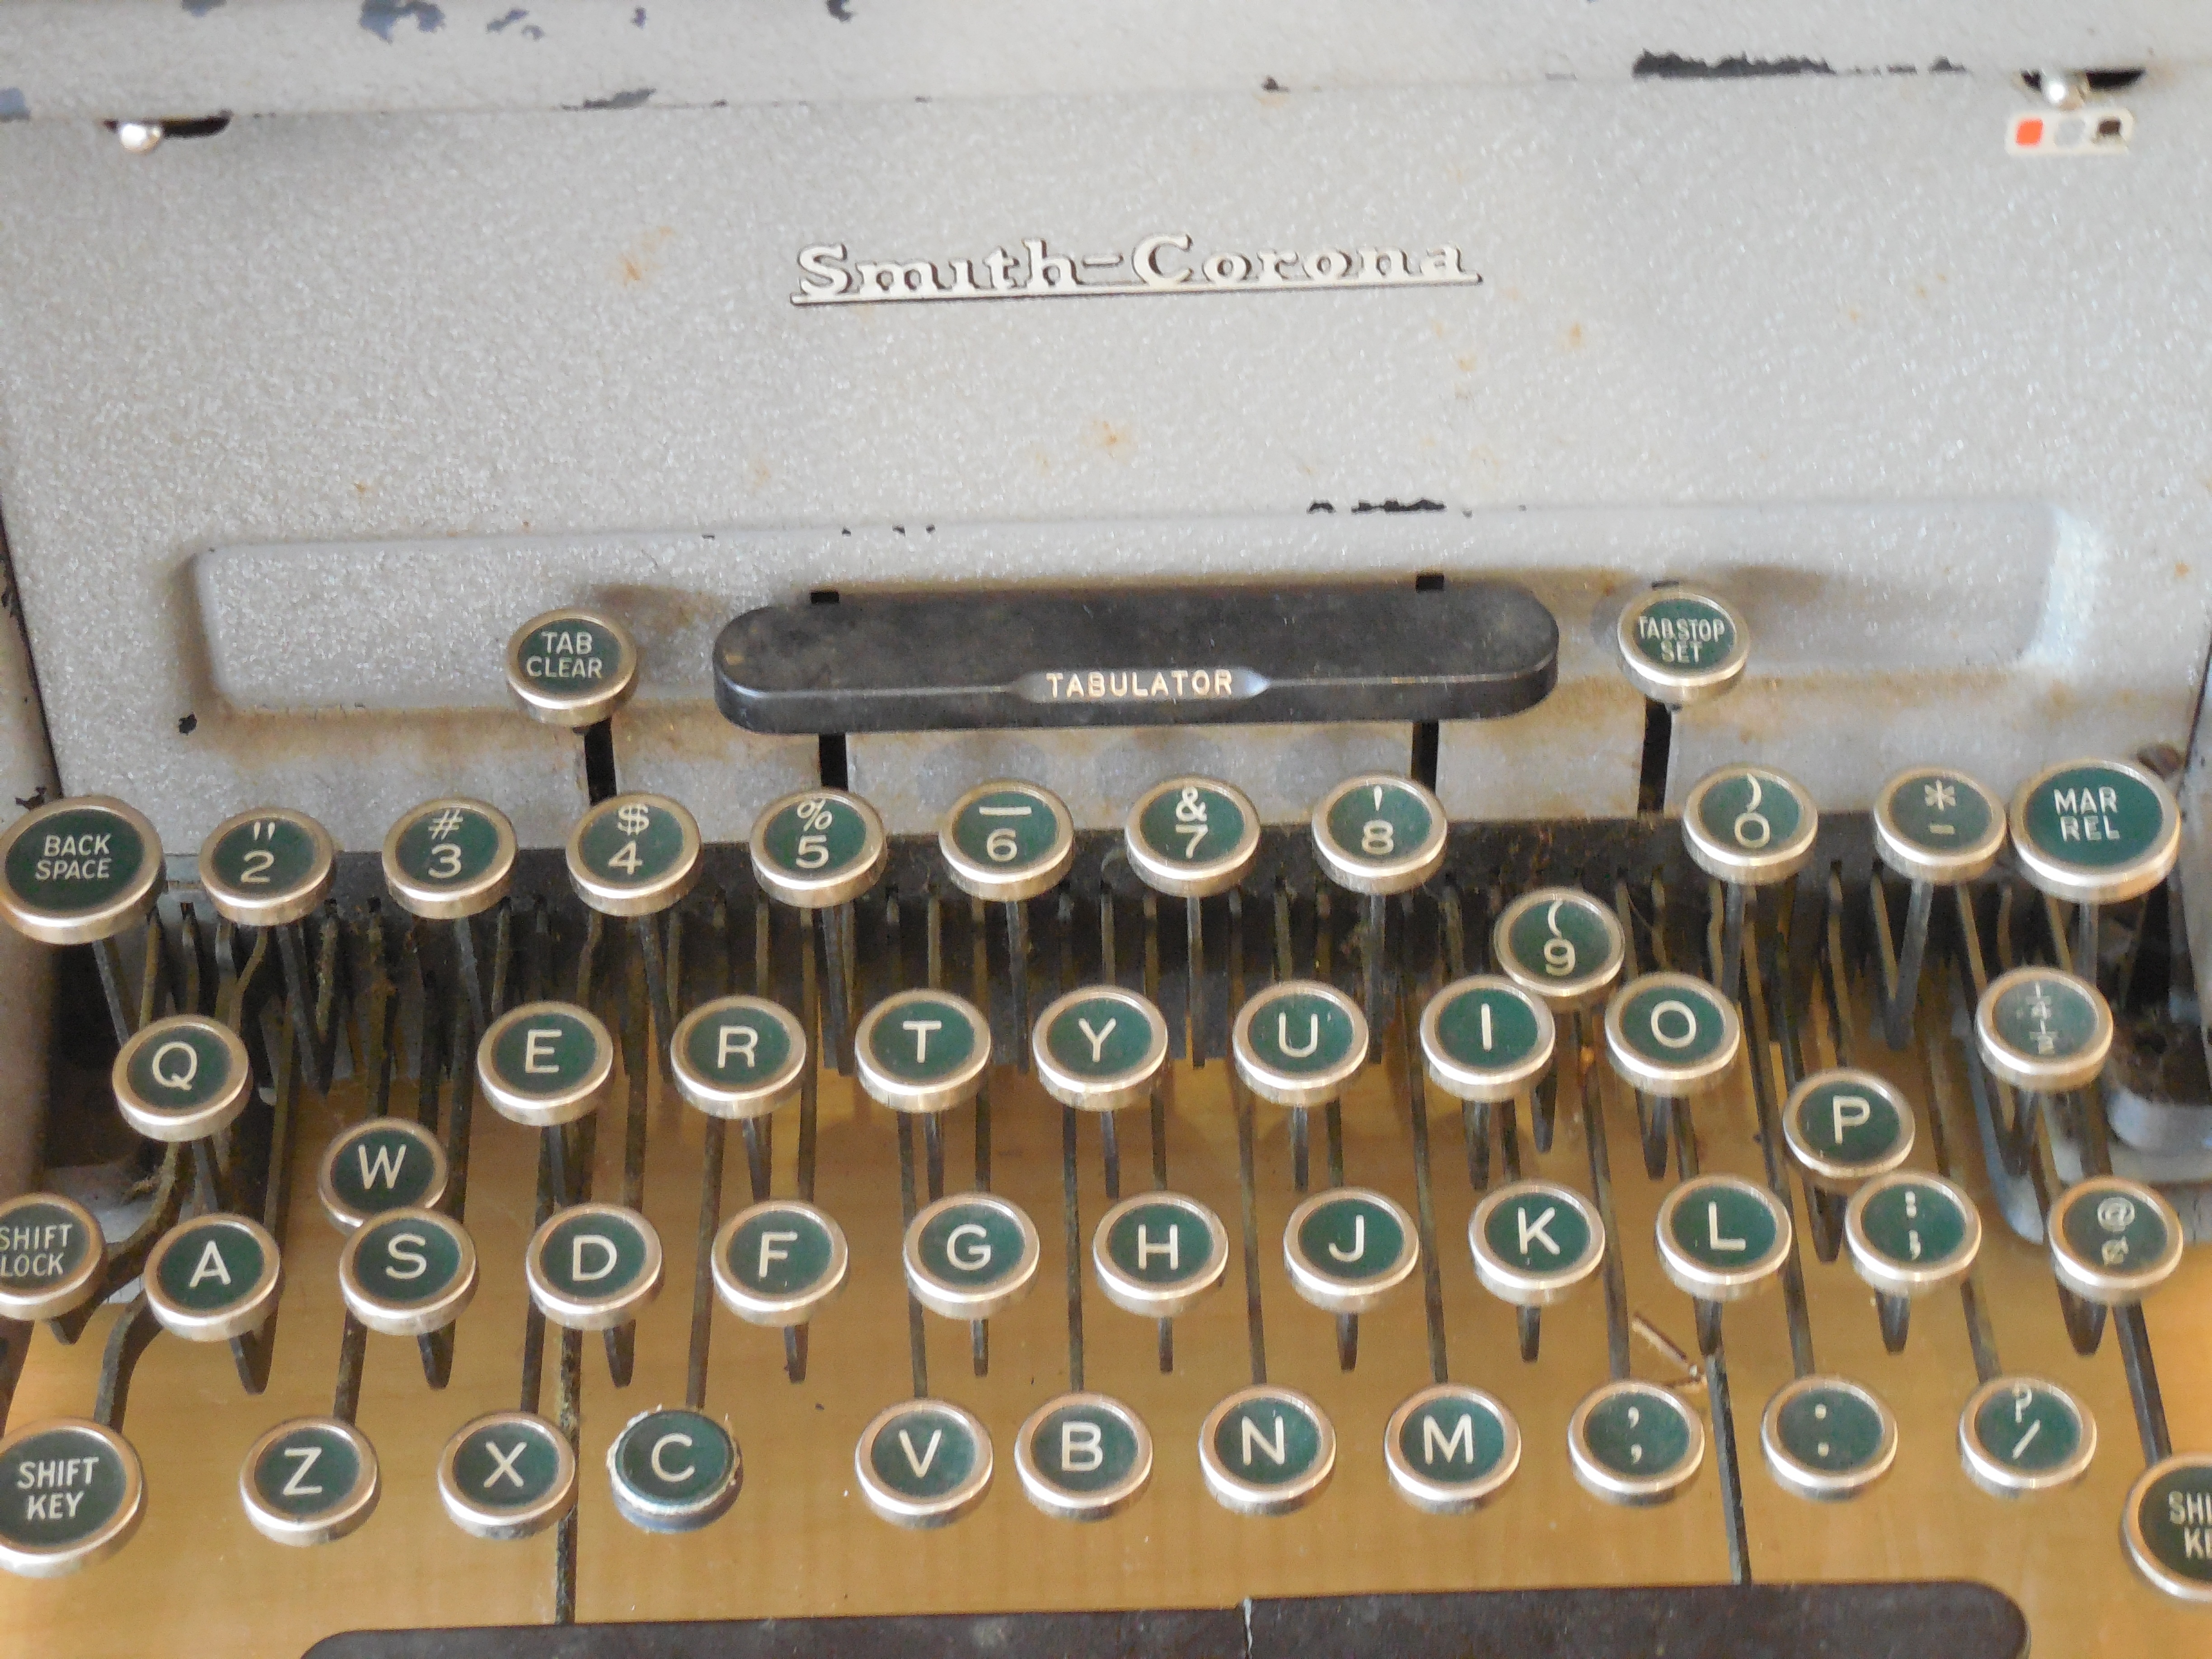
typing, vintage, retro, old, typewriter, equipment, metal, office, machine, type, mechanical, obsolete, vintage typewriter, vintage type, office equipment